Pino Cerami

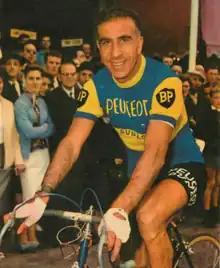
Cerami while at Peugeot-BP-Dunlop around 1960

Giuseppe "Pino" Cerami (28 April 1922 – 20 September 2014) was a Belgian road bicycle racer. He joined the professional peloton in 1946 as an independent. Born in Misterbianco, Sicily, Italy he was naturalised as a Belgian on 16 March 1956.